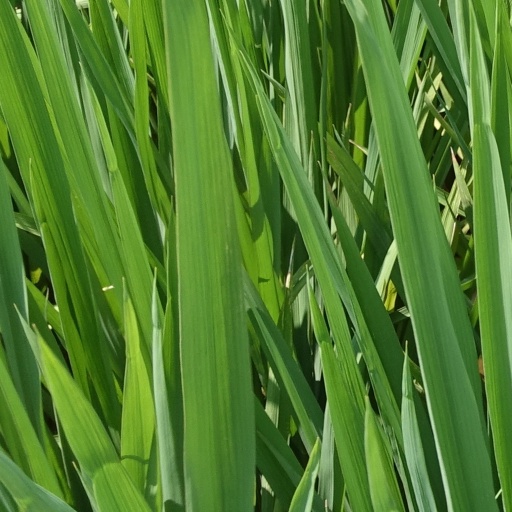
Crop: rice